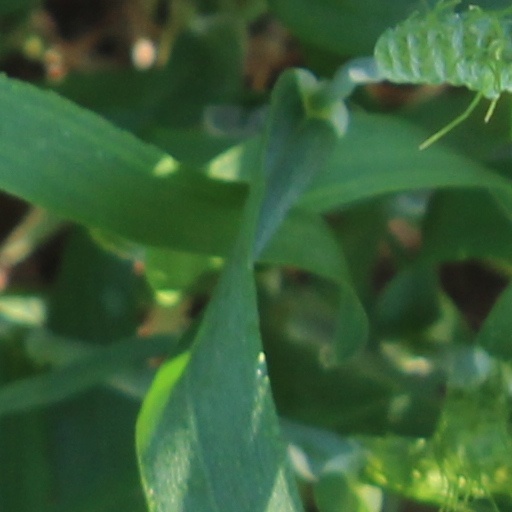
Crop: wheat